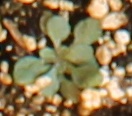
Label: Horseweed